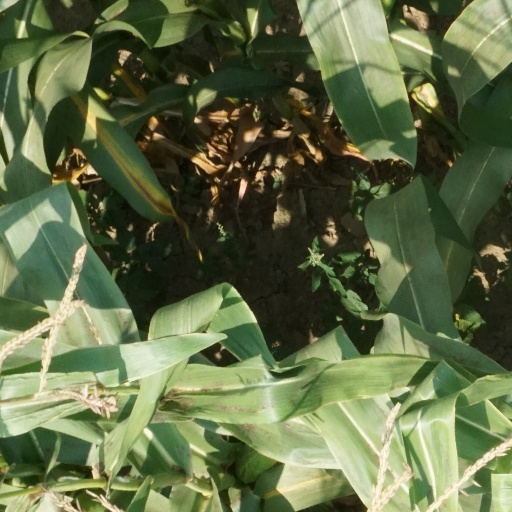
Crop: maize; corn